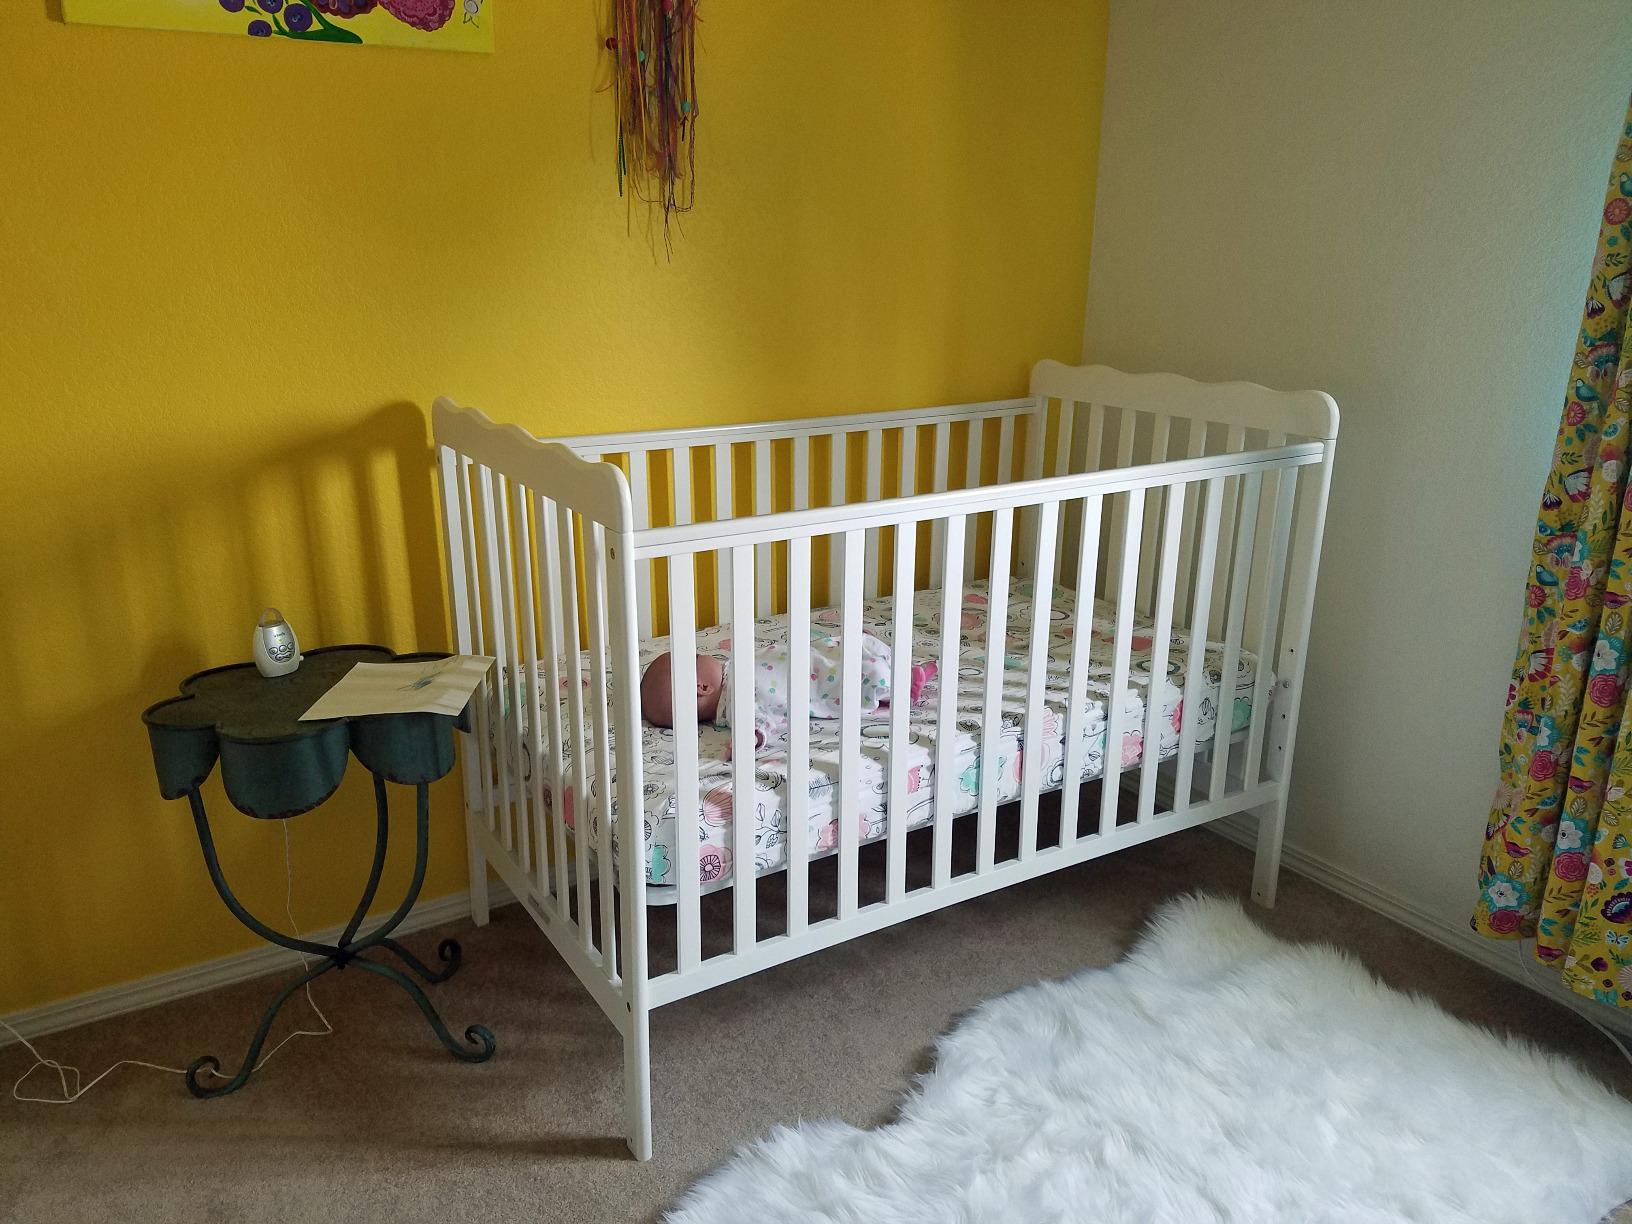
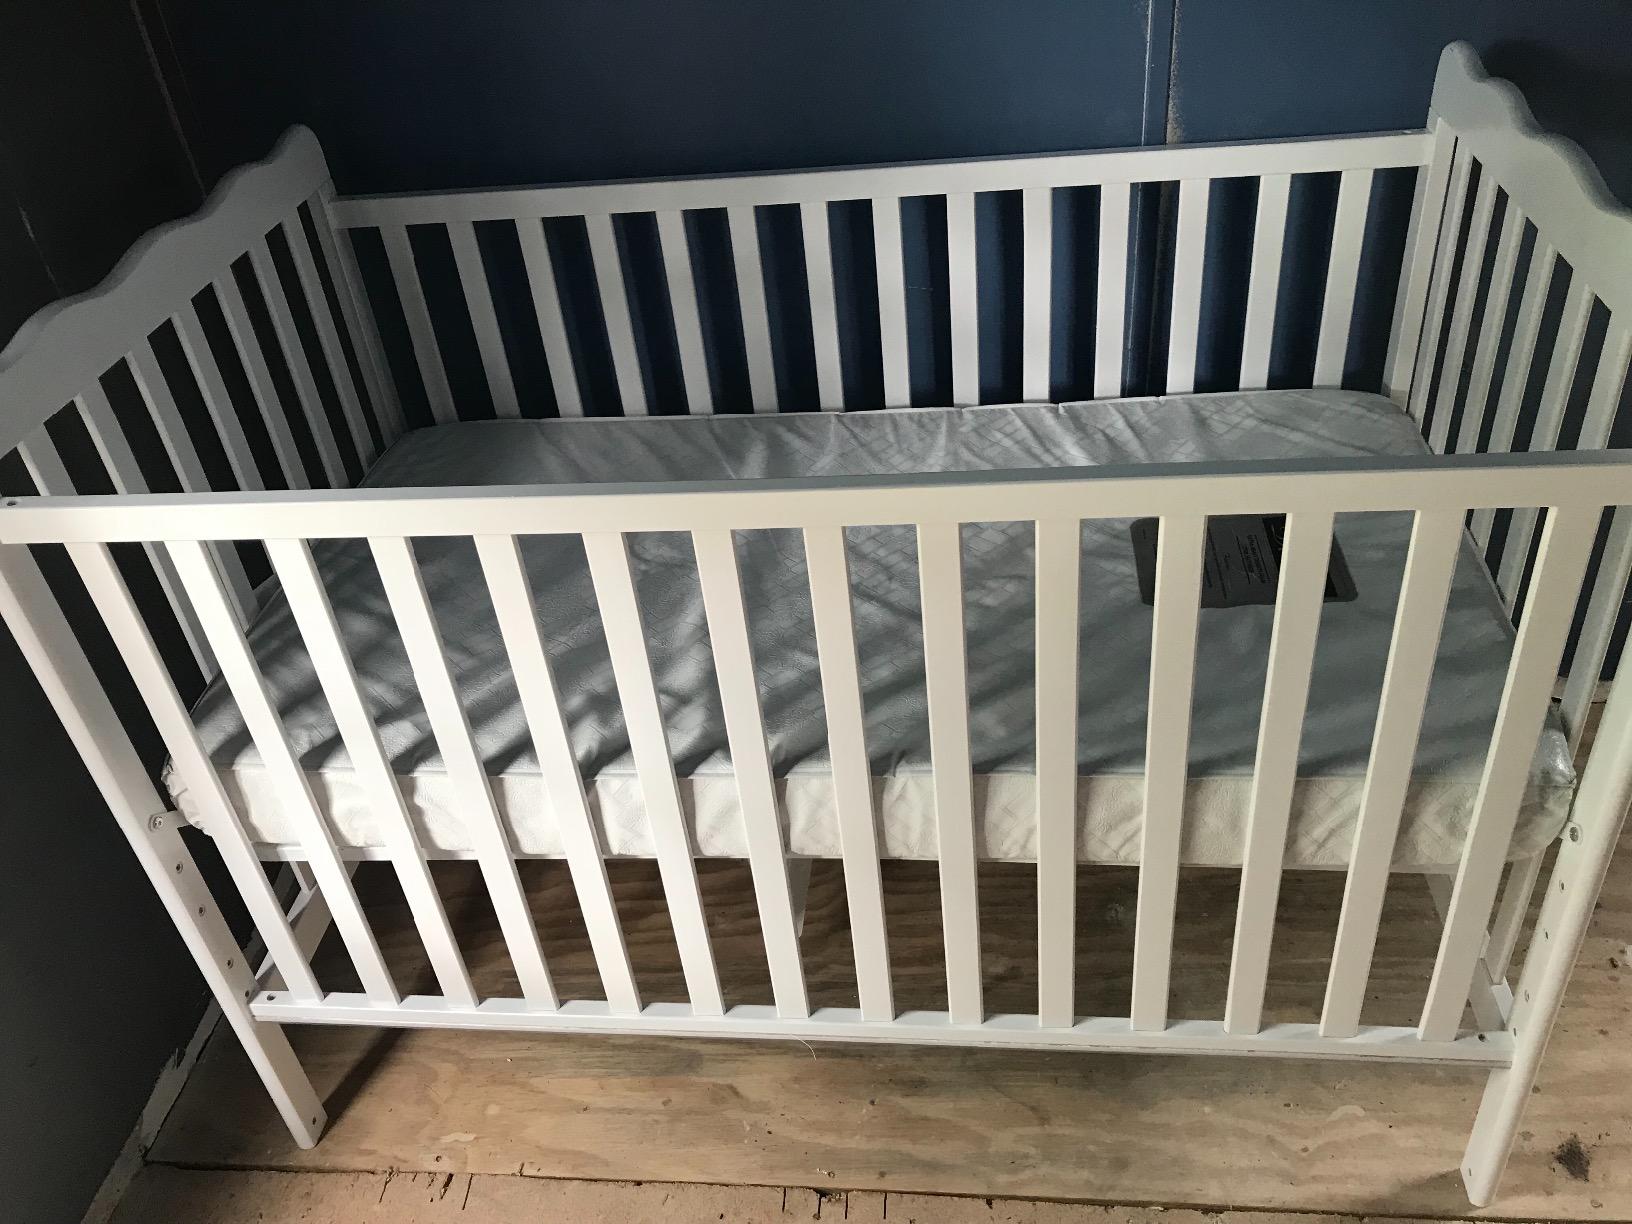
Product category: products_crib
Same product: yes